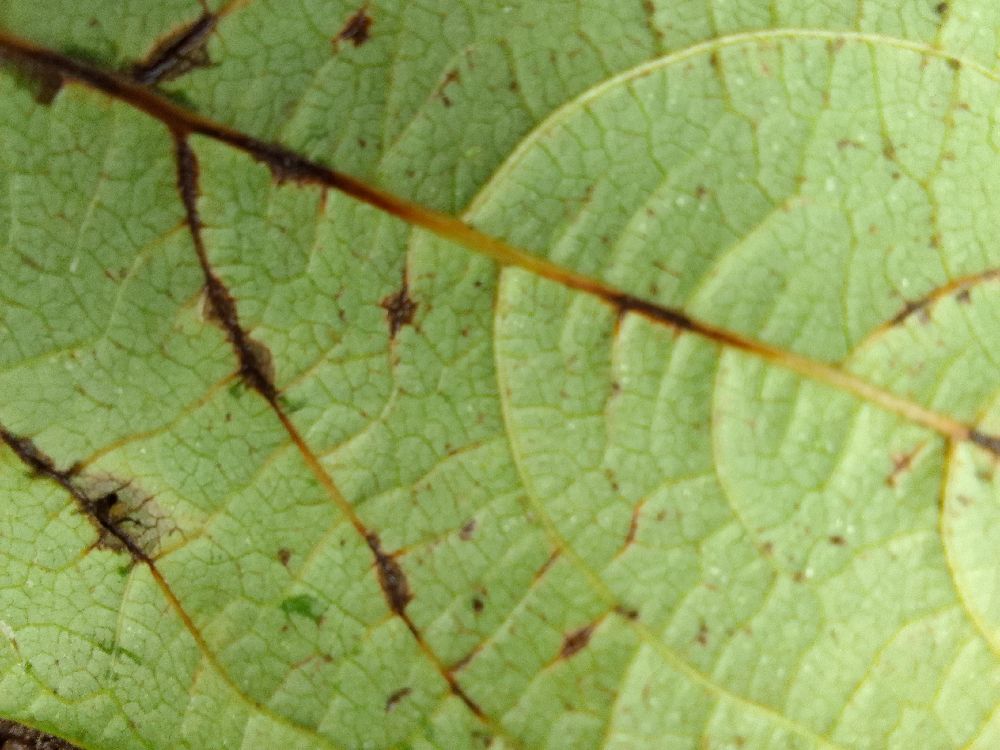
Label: anthracnose